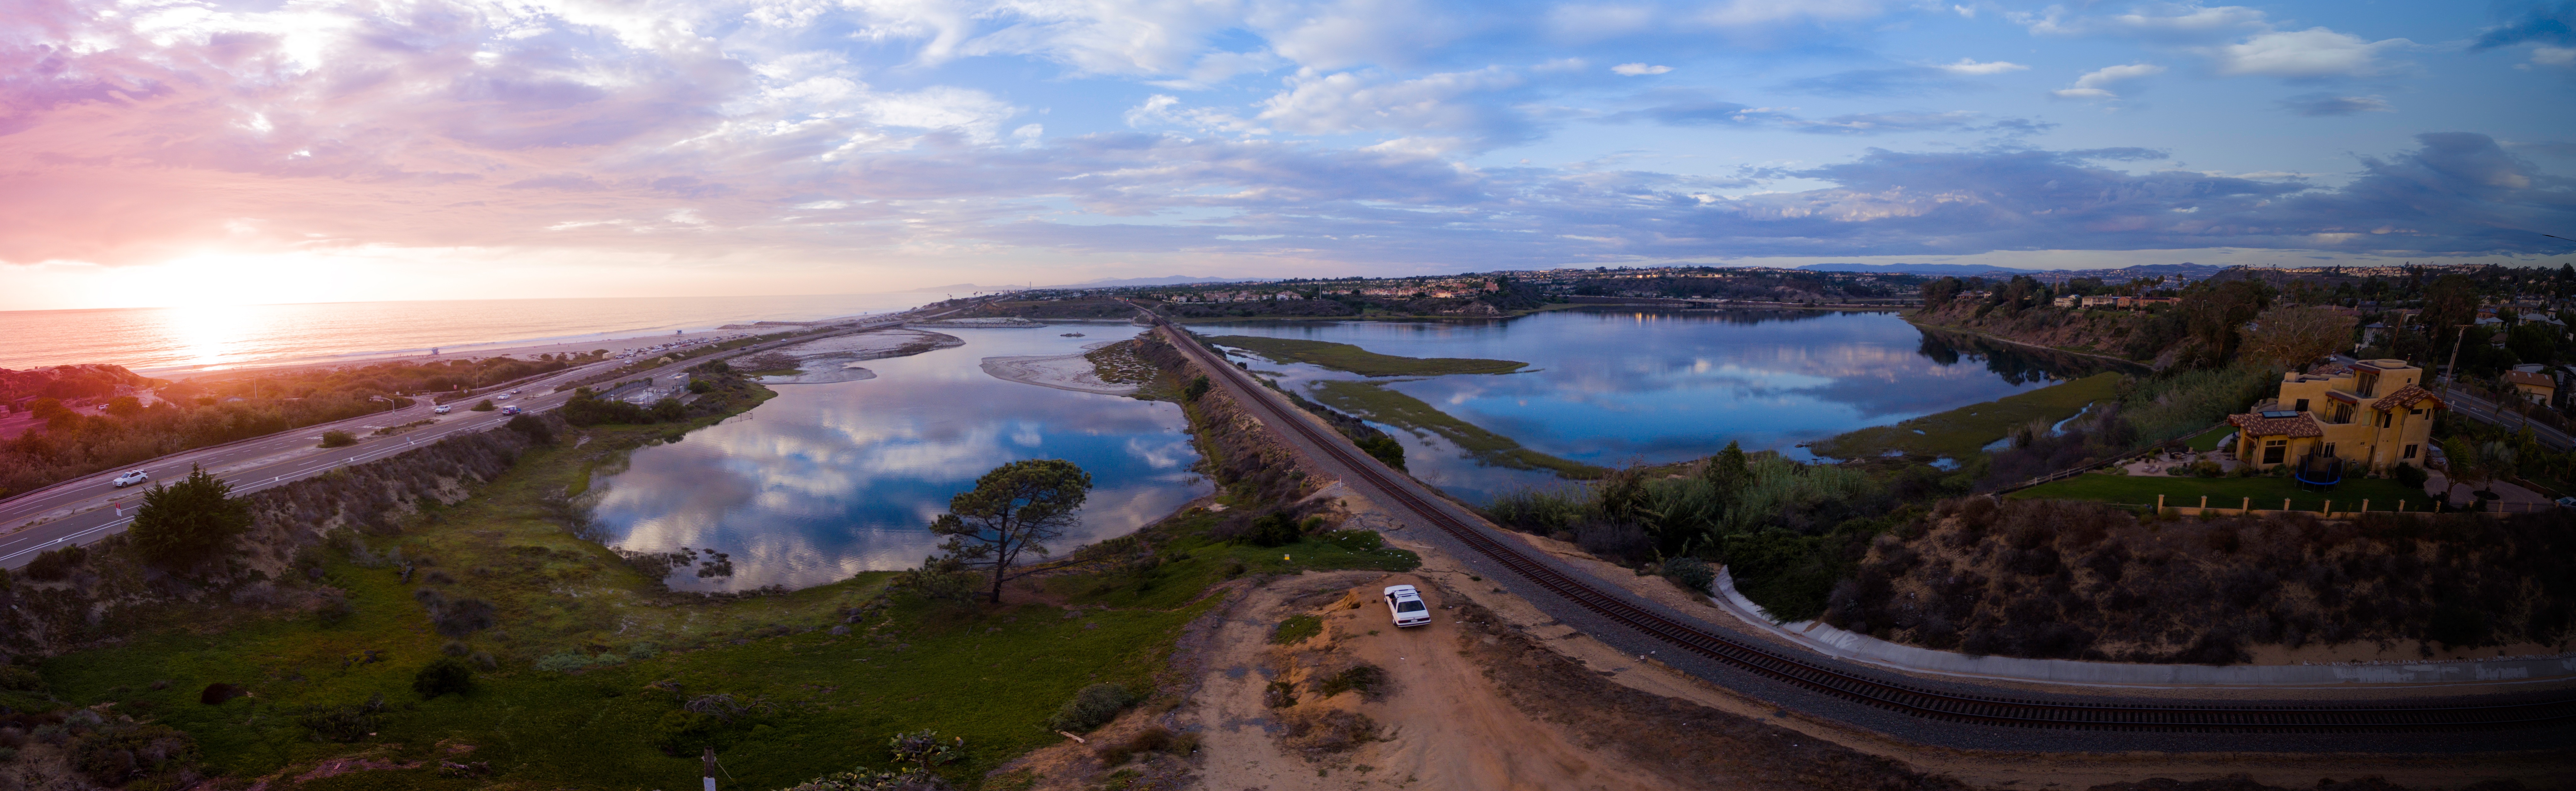
sea, coast, photography, panorama, terrain, aerial photography, computer wallpaper